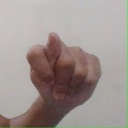
अक्षर: ट